Maharaja

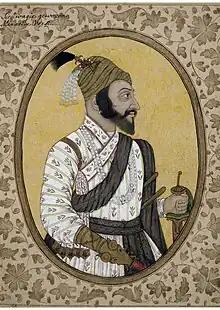
Chhatrapati Shivaji Bhosale. The Maratha ruler preferred the title of Chhatrapati as against Maharaja and was the founder and sovereign of the Maratha Kingdom in India

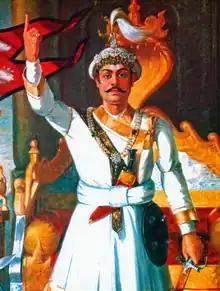
Sri Panch Bada Mahārājādhirāja Prithvi Narayan Shah Dev of Nepal.

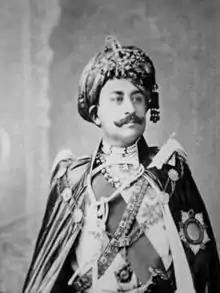
His Highness Maharajadhiraj Mirza Maharao Shri Sir Khengarji III Sawai Bahadur, Rao of Kutch, GCIE, KIH

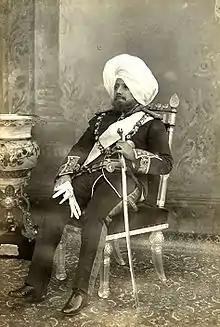
Maharaja Sir Pratap Singh of Jammu and Kashmir

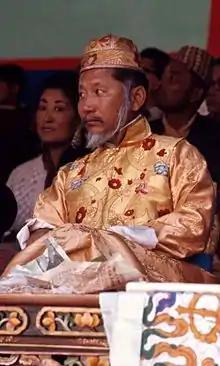
Maharaja Chogyal Palden Thondup Namgyal of Sikkim

Certain Hindu dynasties even came to use a unique style, including a term which as such is not of princely rank, e.g. Maharaja Gaikwar of Baroda, Maharaja Shinde (or later anglicised: Scindia) of Gwalior, Maharaja Holkar of Indore, three of the very highest ranking ruling Maratha houses.